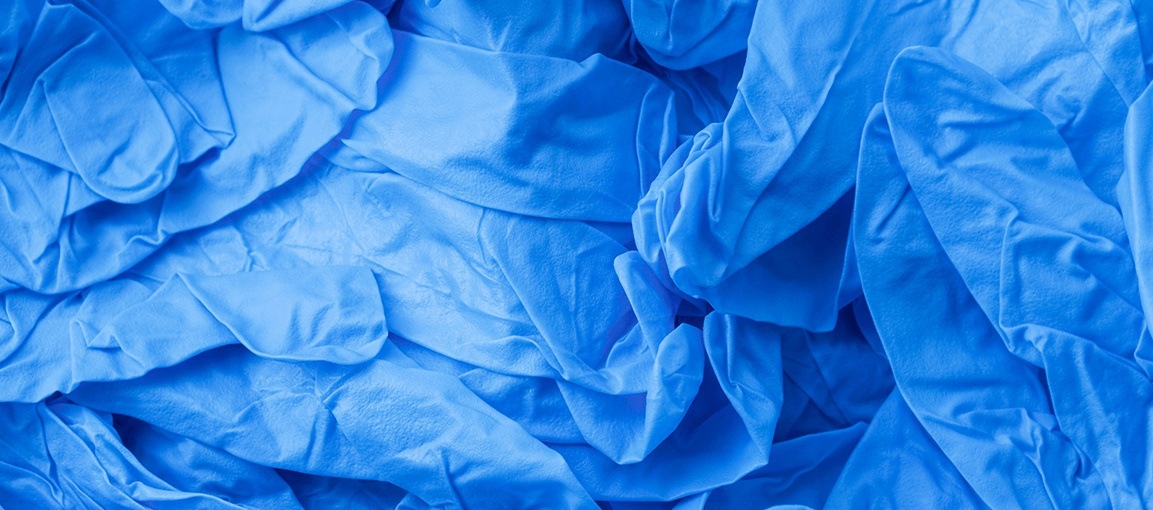
Label: trash